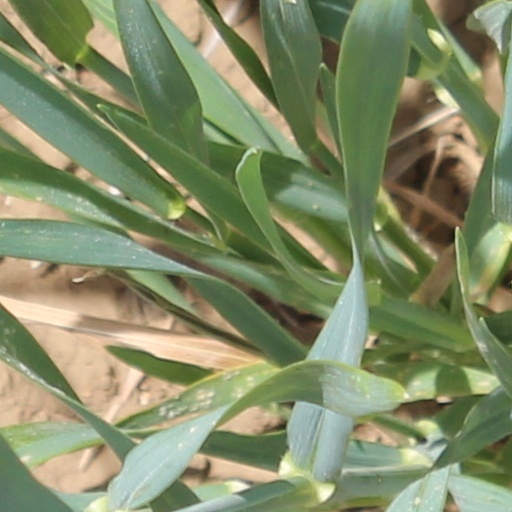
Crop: wheat